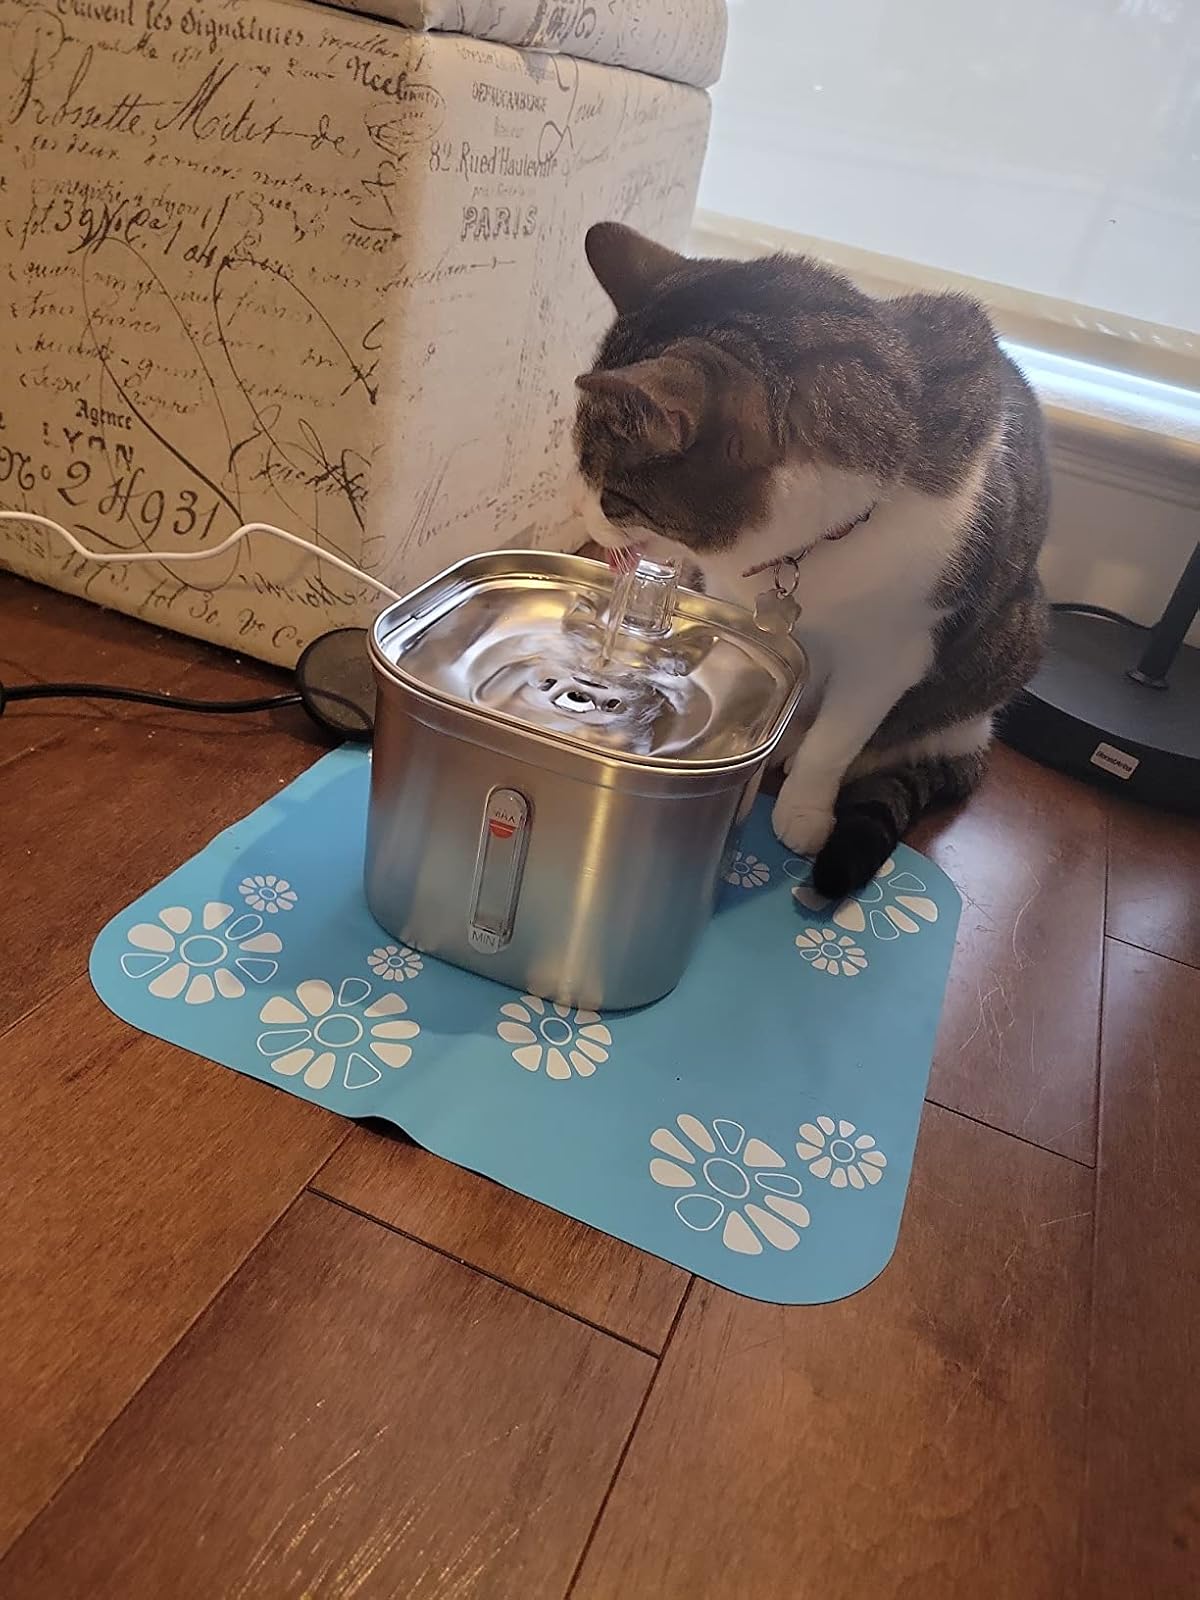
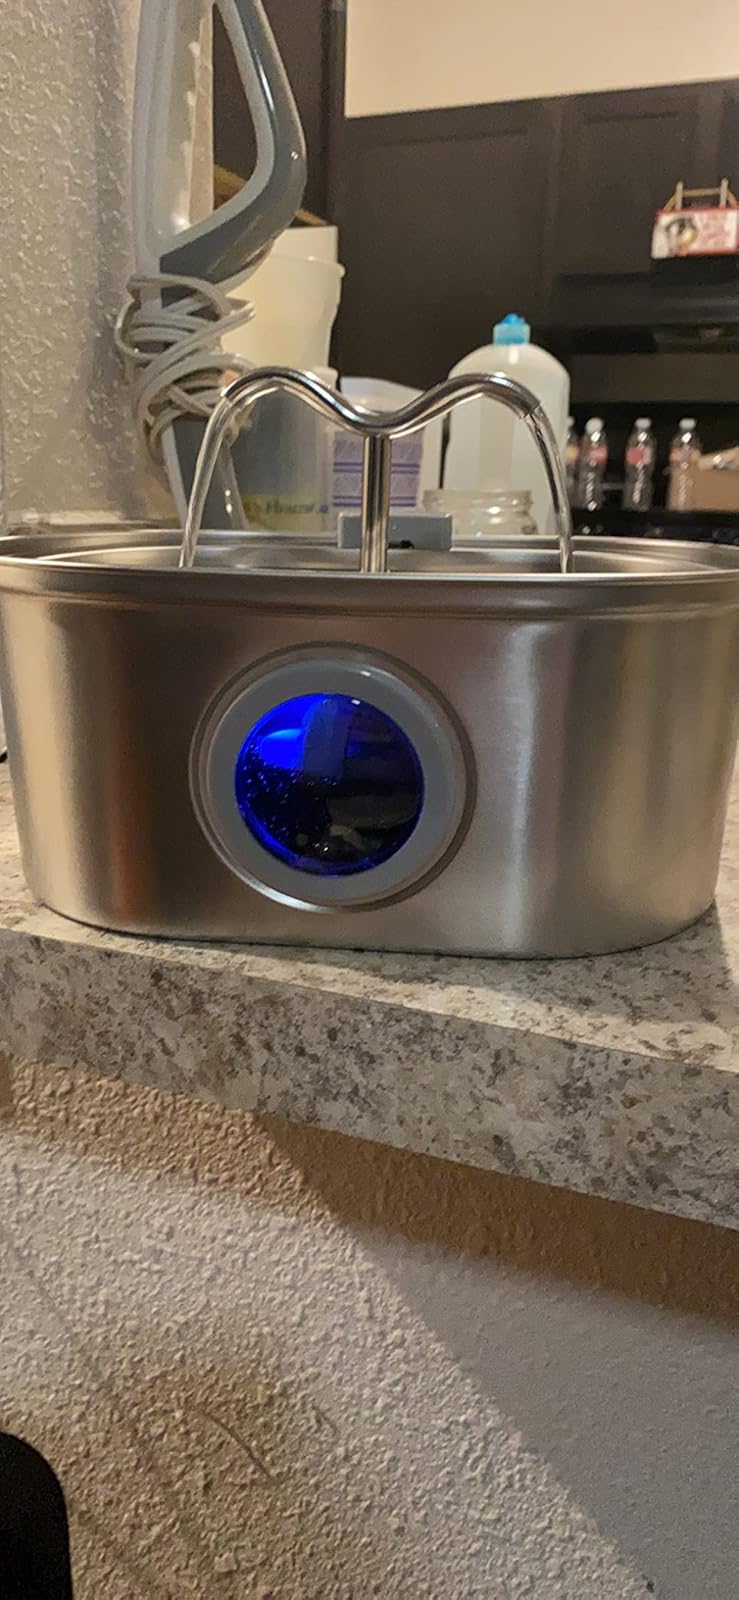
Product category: items_bowl
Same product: no